Rapperswil-Jona–Technikum

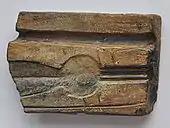
casing mould made of soapstone

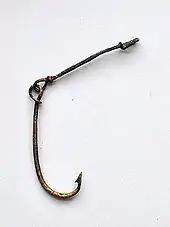
fishhook made of bronze

The former island is located south of the former "Technicum" university in Rapperswil and not far away from the prehistoric lake crossings. Because the lake has grown in size over time, the original piles are now around under the water level of . The site comprises and the buffer zone comprises .